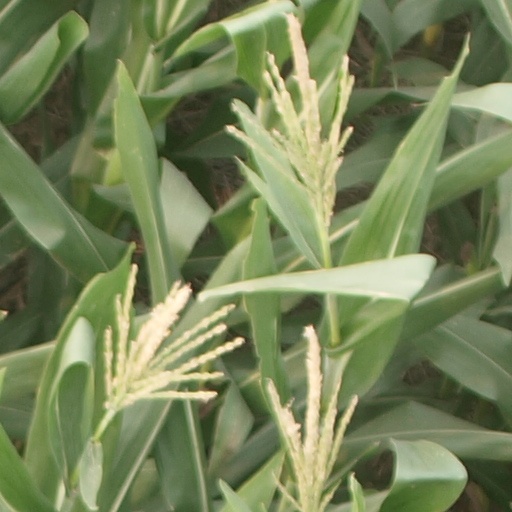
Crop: maize; corn